Bank of Los Banos Building

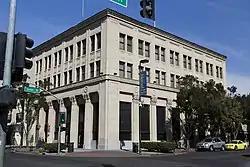

The Bank of Los Banos Building is a historic bank building located at 836–848 Sixth Street in Los Banos, California. Opened in 1925, the bank was designed to be a major business center in Los Banos, which lost most of its business district in a 1919 fire. The bank was built by Henry Miller and Charles Lux, prominent businessmen whose extensive holdings included land, cattle, and the San Joaquin and Kings River Canal and Irrigation Company. The building has a Neoclassical design which features wall surfaces resembling piers, a dentiled cornice, and seven bays on the front side, each containing a window or entrance. The original design also included a frieze decorated with cattle heads and garlands, though this was removed for safety reasons in the 1930s.